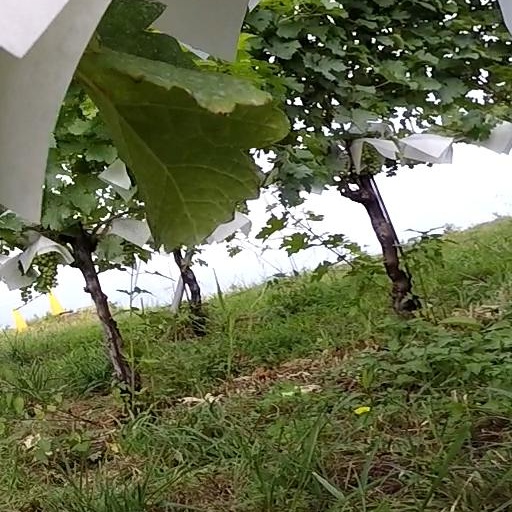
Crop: grape